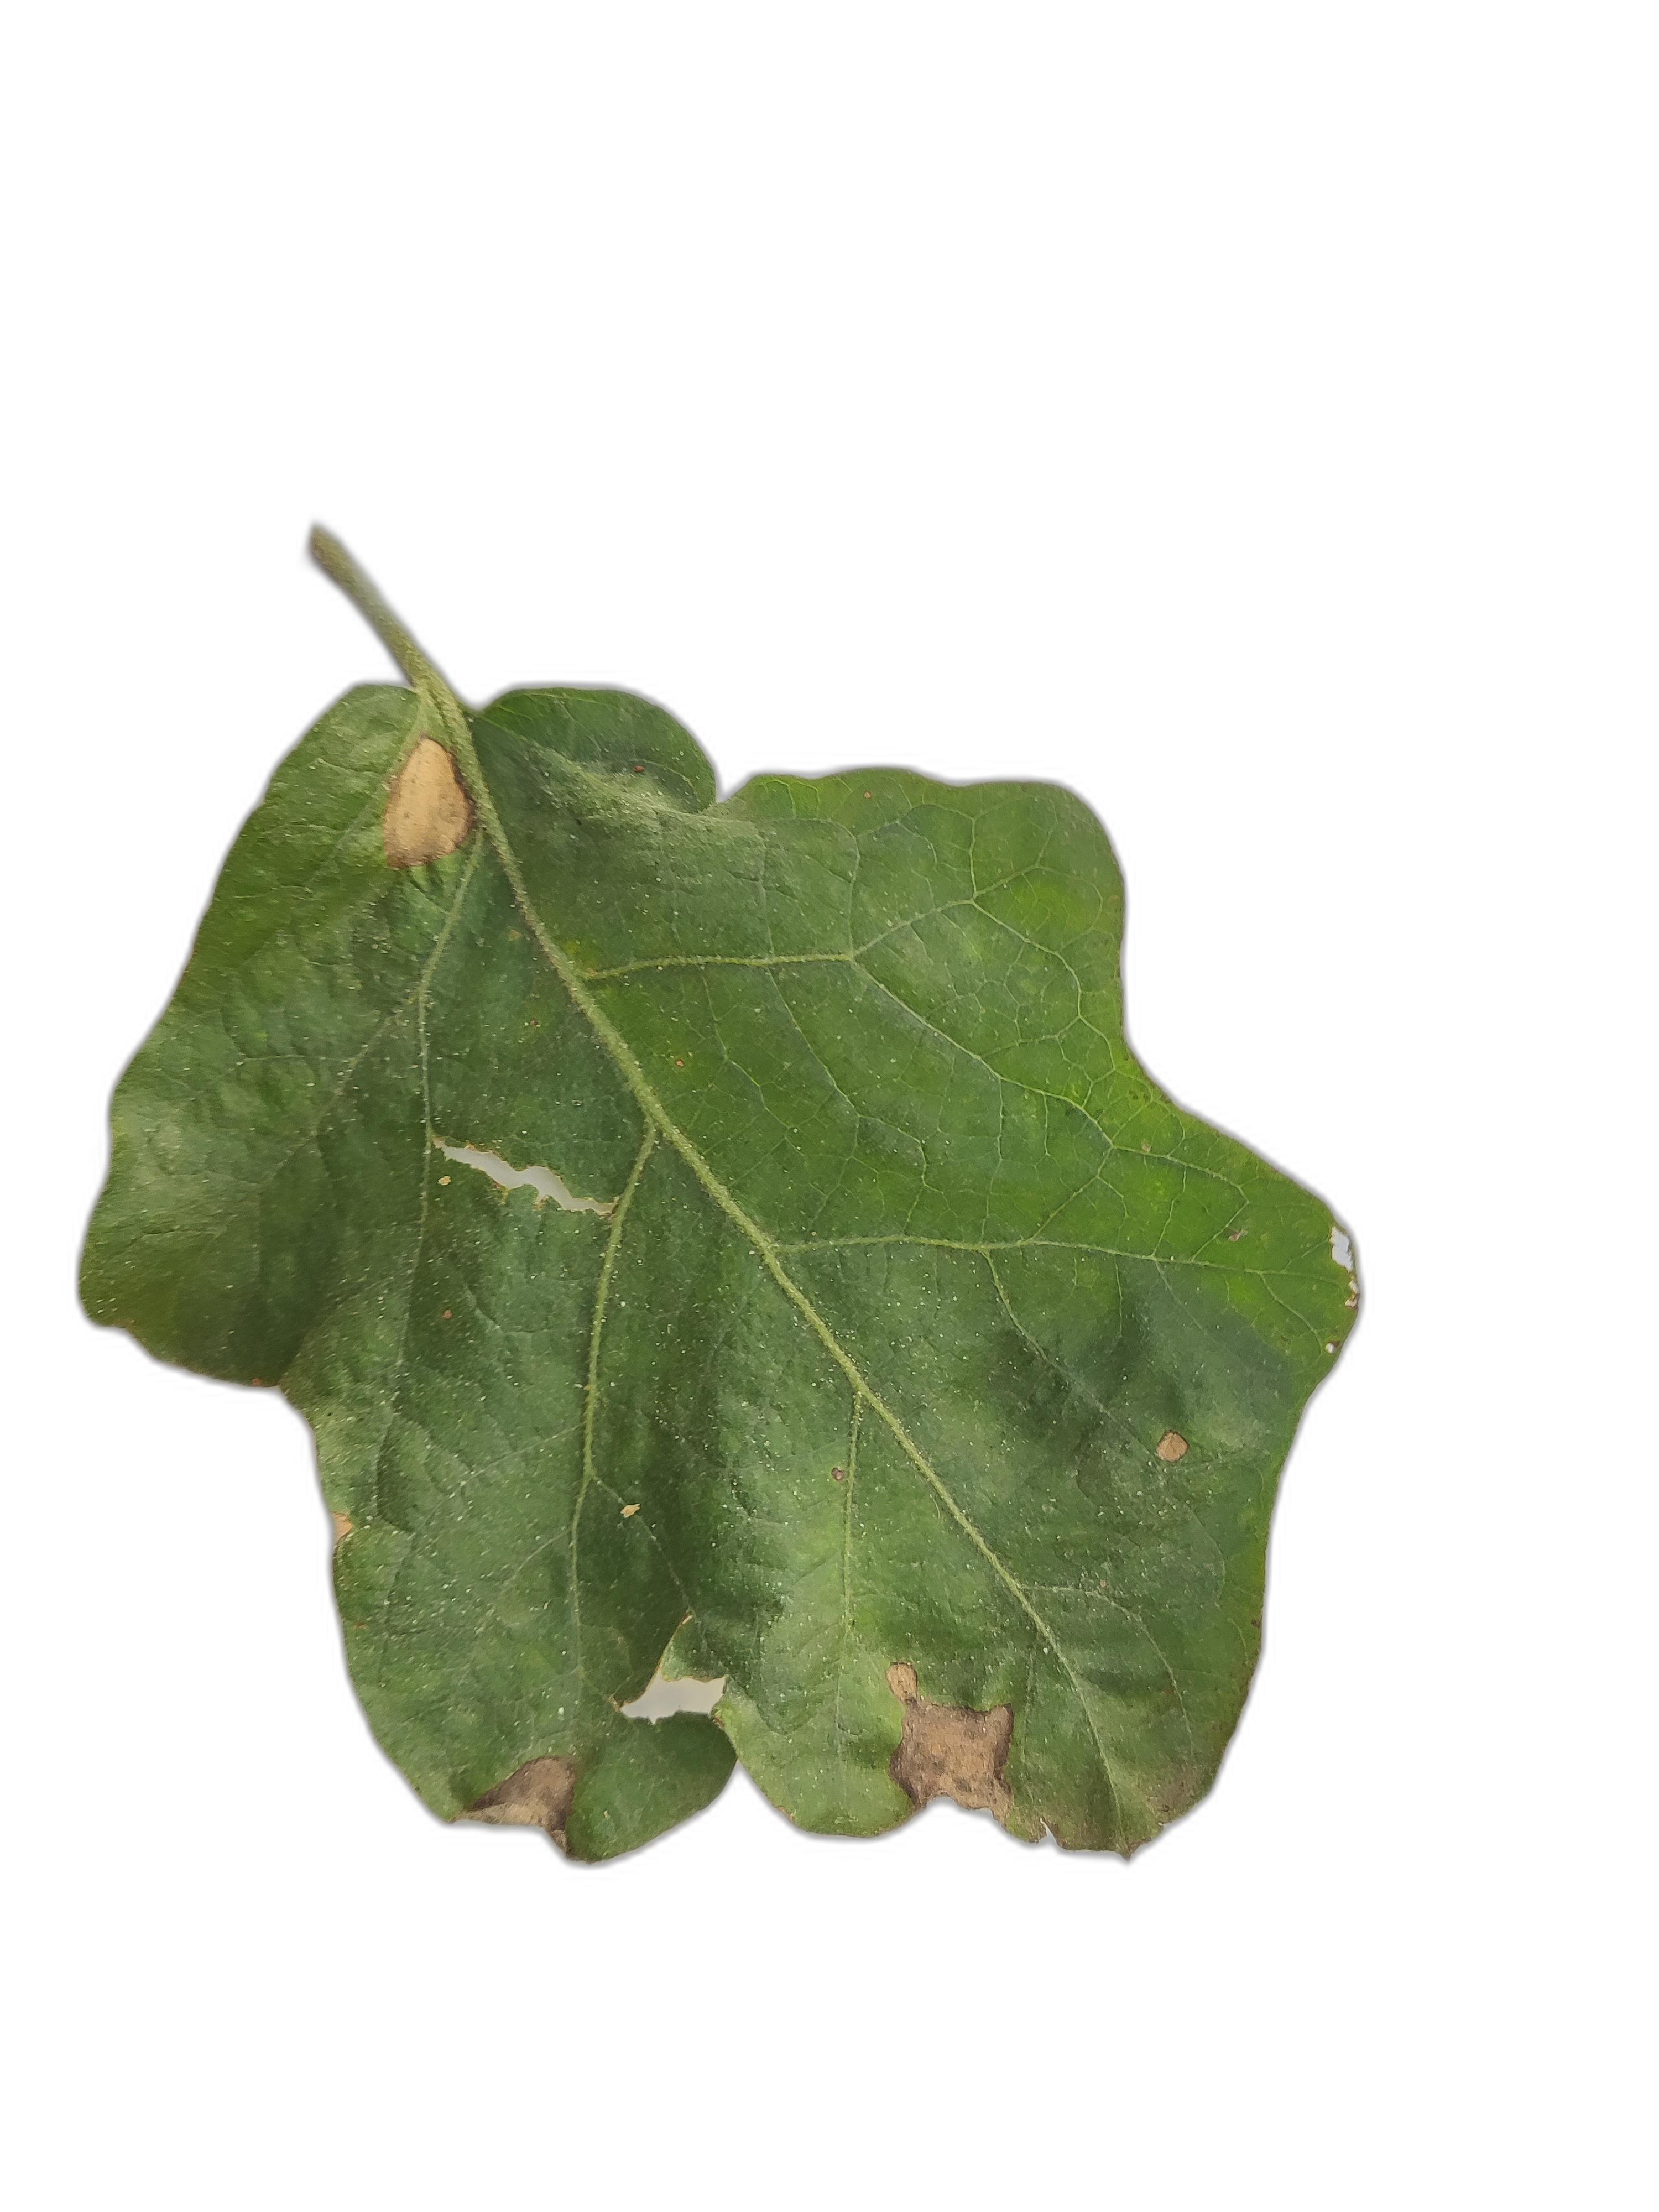
Label: Leaf Spot Disease